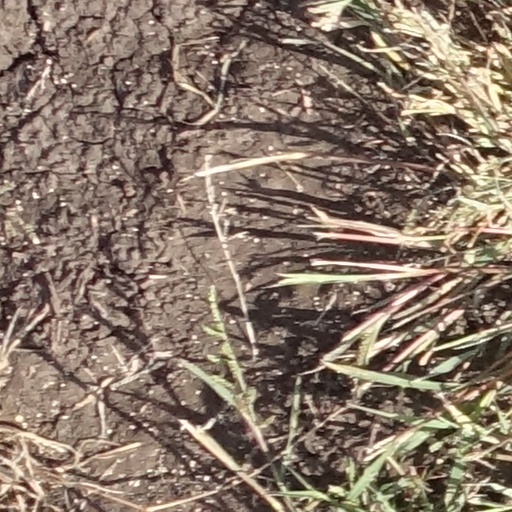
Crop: sorghum